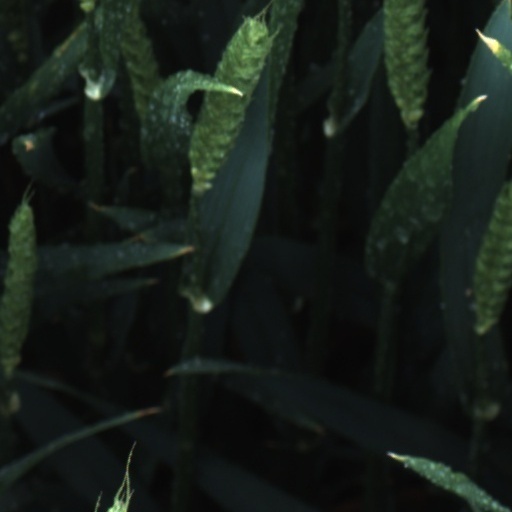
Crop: wheat